Ziro

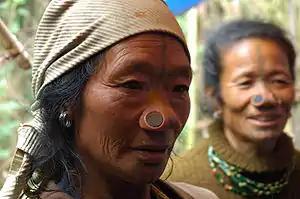
Apatani tribal women in Hija Village, Ziro.

The Apatanis have a few unique characteristic features which differ from other tribes in Arunachal Pradesh and India. Unique characteristic features are: